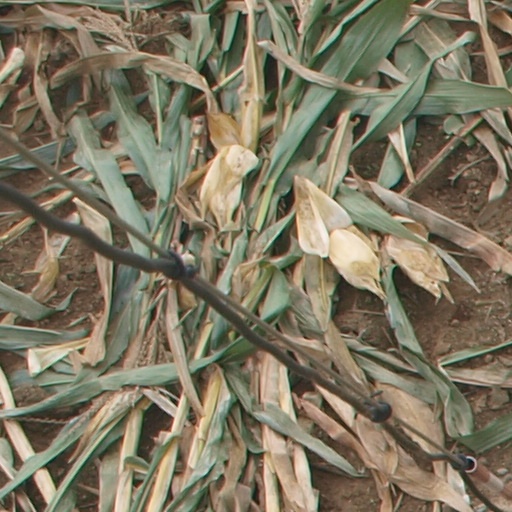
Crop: maize; corn